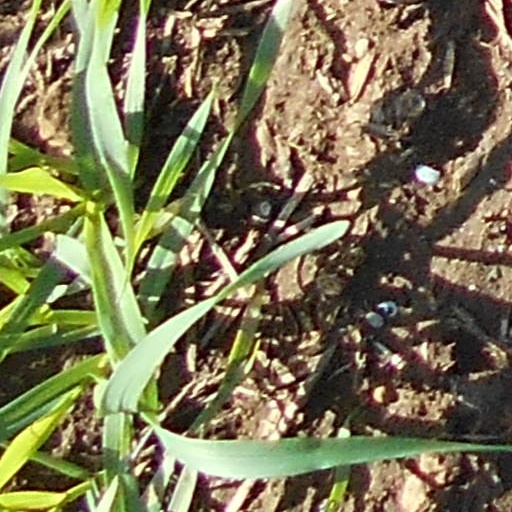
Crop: wheat